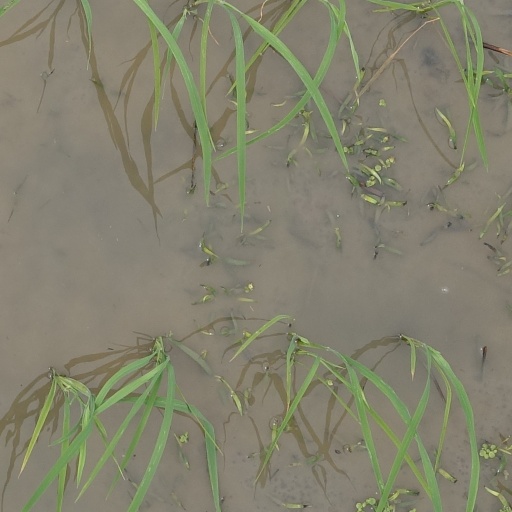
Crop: rice